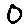
Label: 0